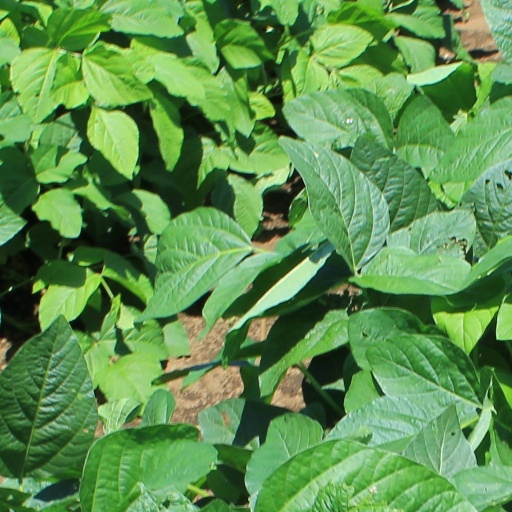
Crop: soybean